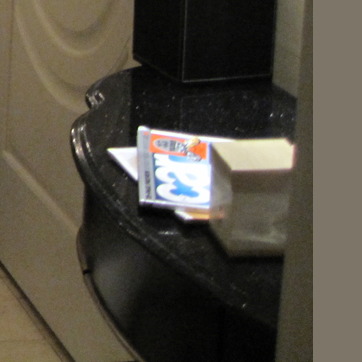
Material: paper